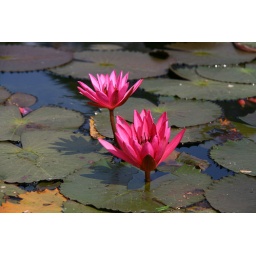
There's a huge lake in front of Angkor, these are two flowers in bloom on the lily pad.